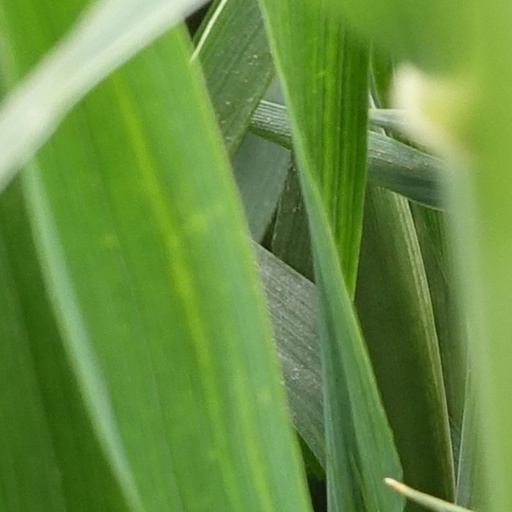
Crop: wheat